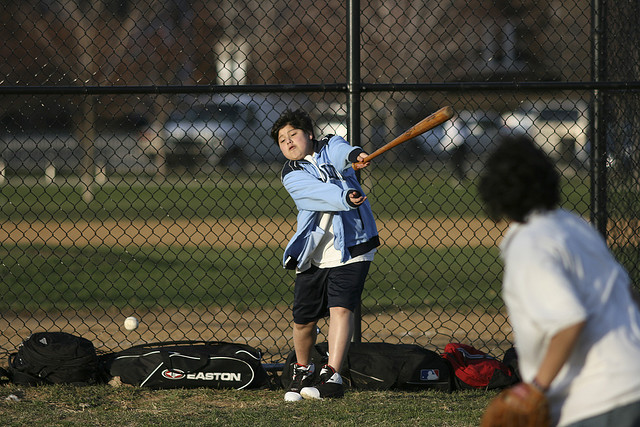
một cậu bé đang nghiêng người để đánh quả bóng chày